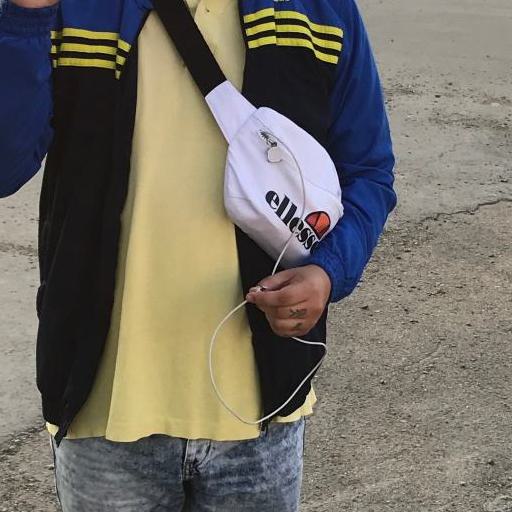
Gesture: no_gesture